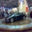
Label: automobile